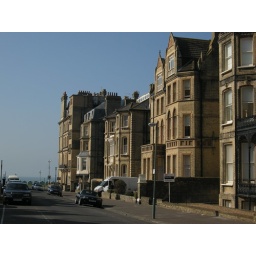
Old fashioned brownstone apartments off the beach road in Hove